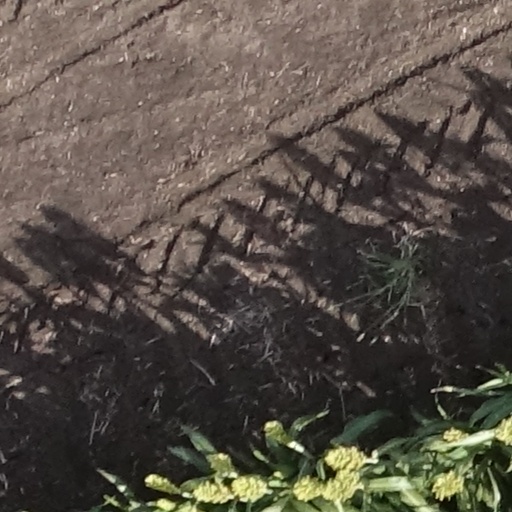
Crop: sorghum